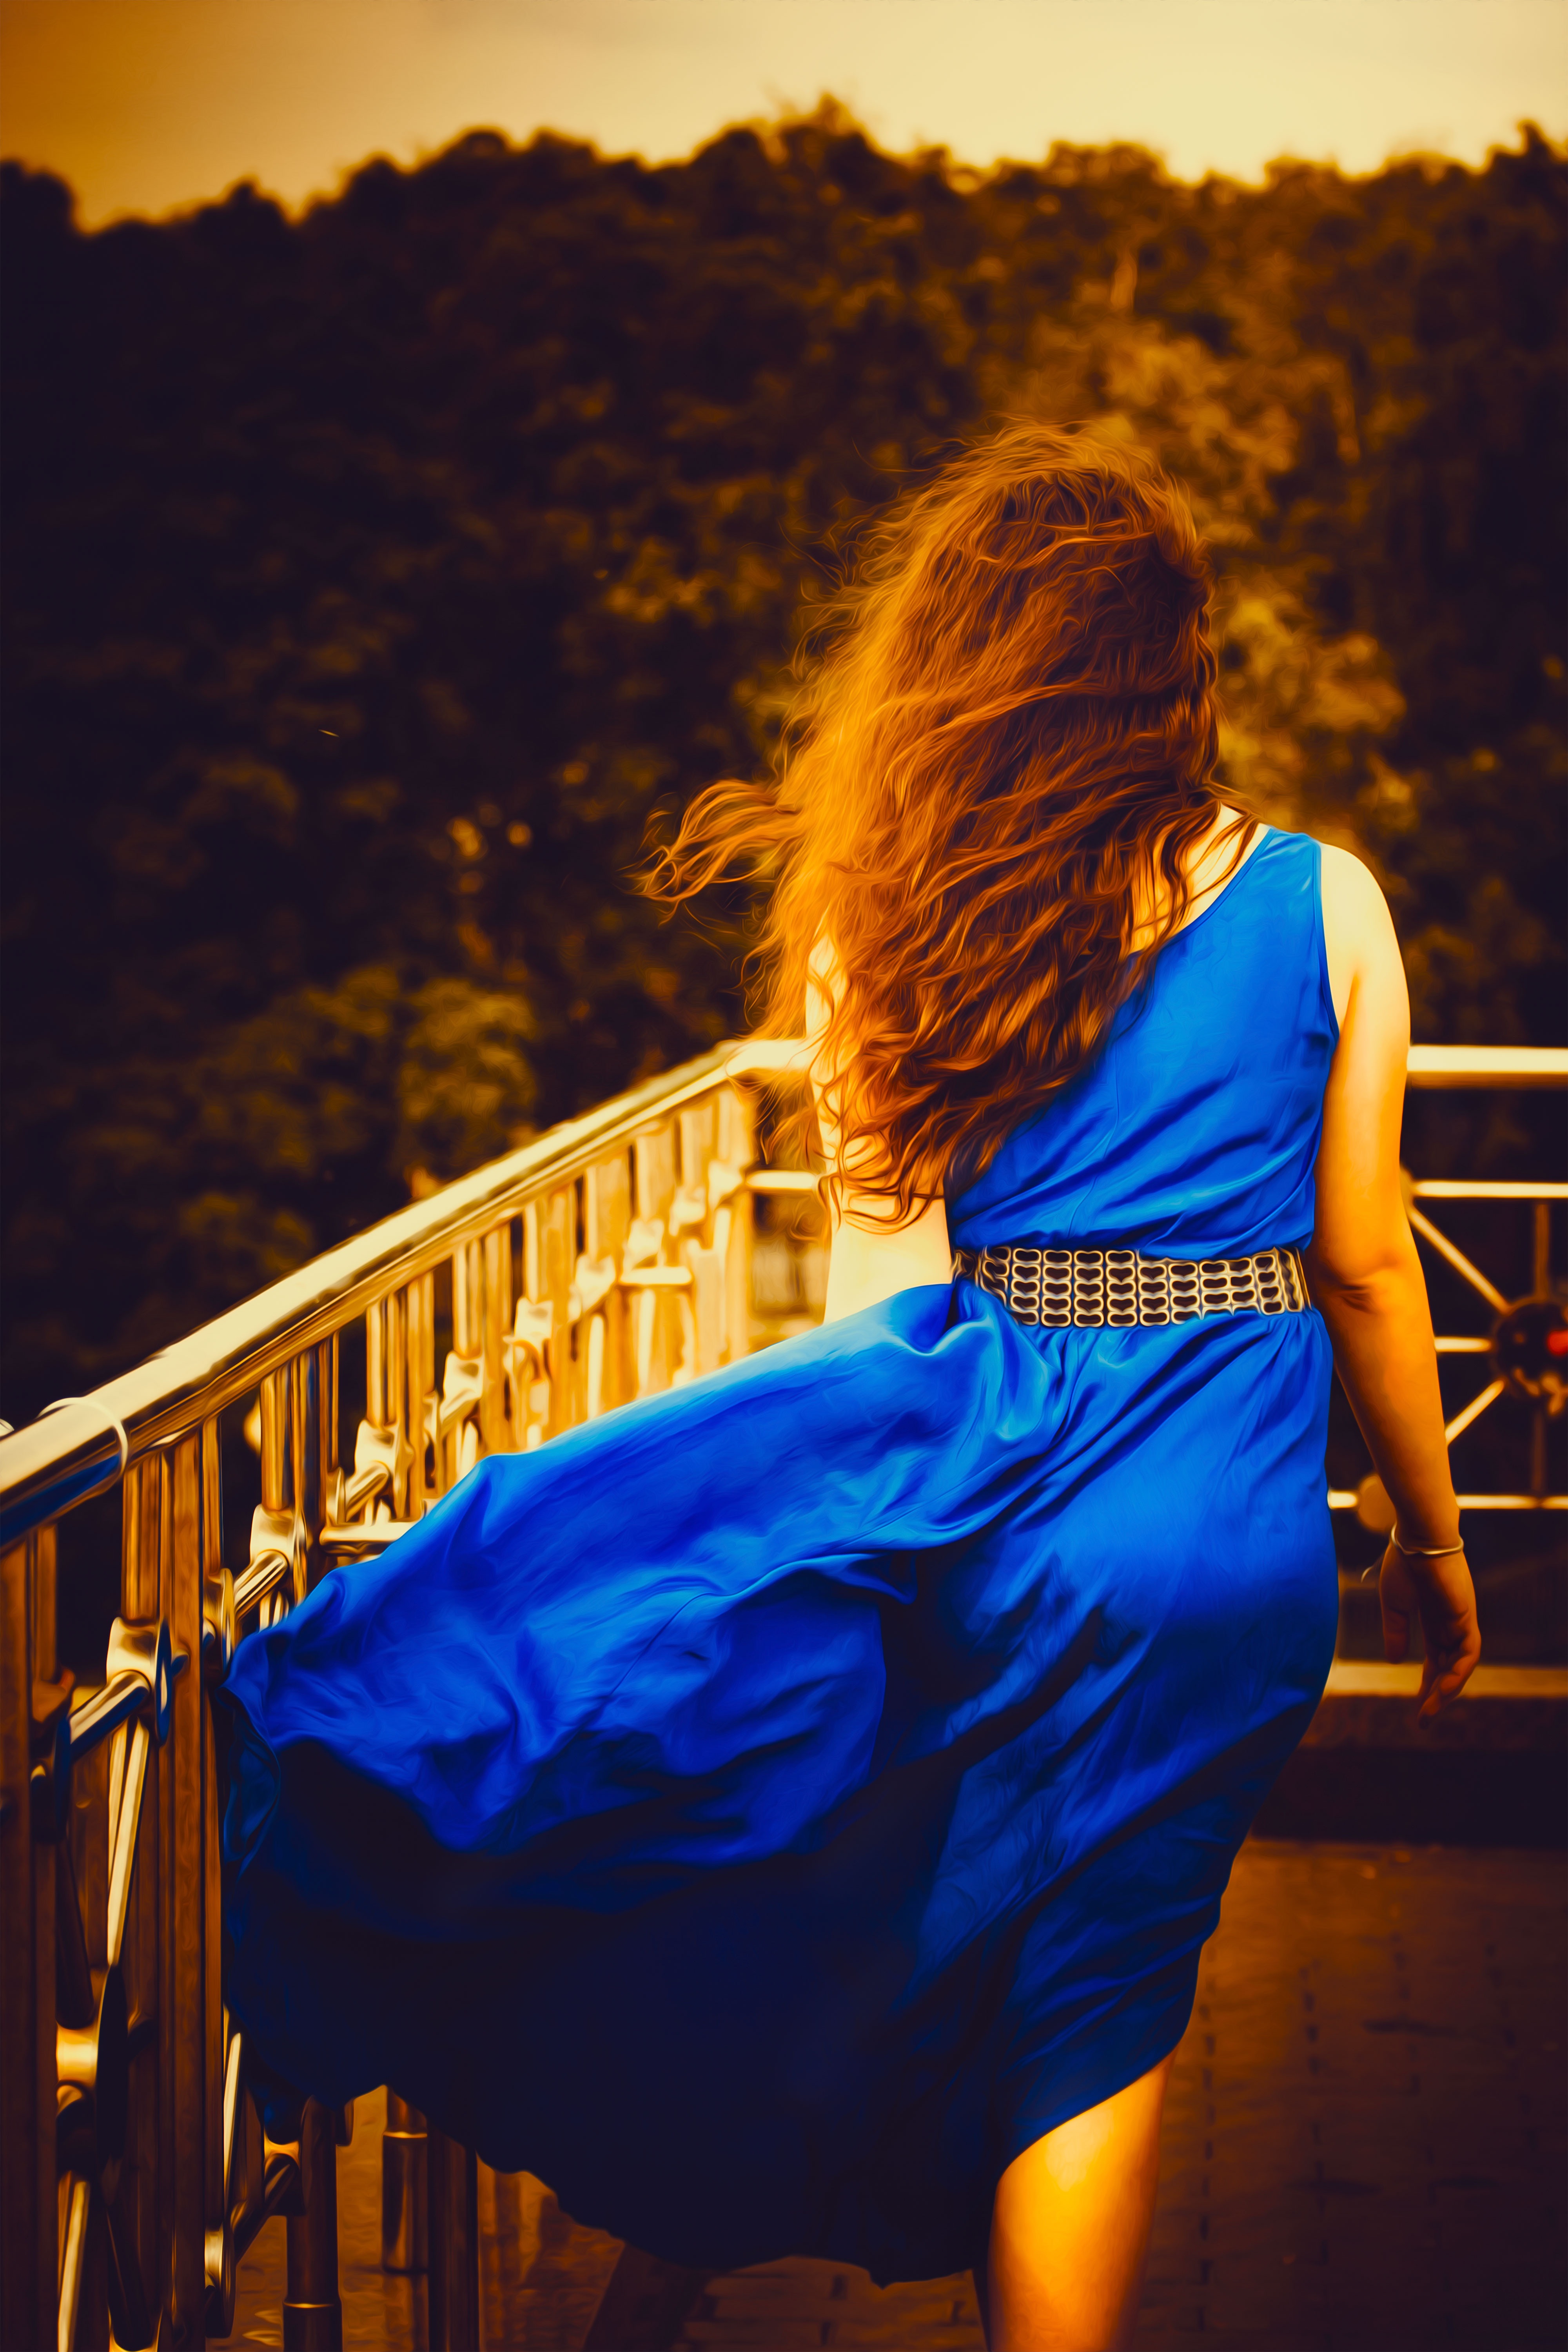
girl, woman, hair, sunset, sunlight, view, female, evening, model, color, sitting, fashion, blue, yellow, hairstyle, long hair, dress, hands, photograph, beauty, style, pretty, posture, photoshoot, emotions, dark background, female hands, girl in blue dress, length of dress